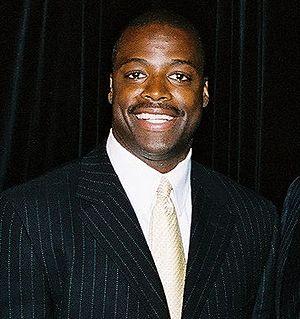
Darrell Green, né le 15 février 1960 à Houston, est un joueur de football américain ayant évolué comme cornerback.